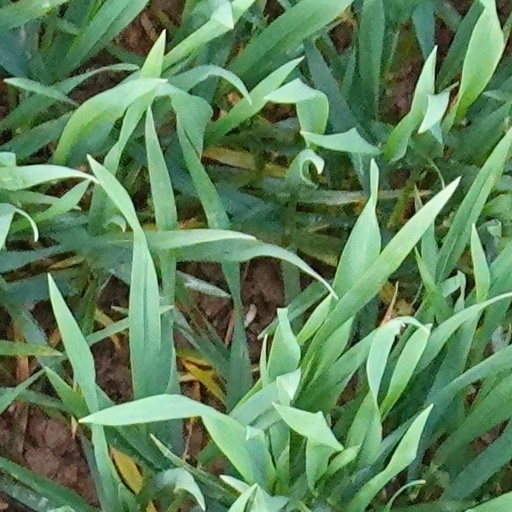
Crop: wheat